Recruitment to the British Army during World War I

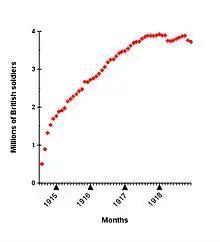
Number of British other ranks and officers during the war. The dip and recovery in 1918 are missing men returning to their units after the German Spring Offensive

At the outbreak of war on 4 August 1914, the British regular army numbered 247,432 serving officers and other ranks. This did not include reservists liable to be recalled to the colours upon general mobilization or the part-time volunteers of the Territorial Force. About one-third of the peace-time regulars were stationed in India and were not immediately available for service in Europe.